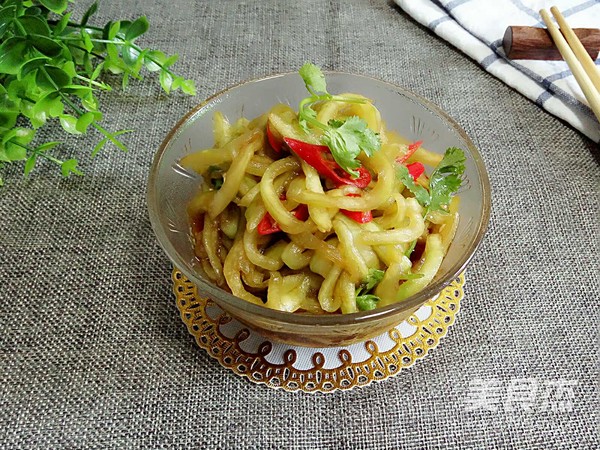
Label: trash